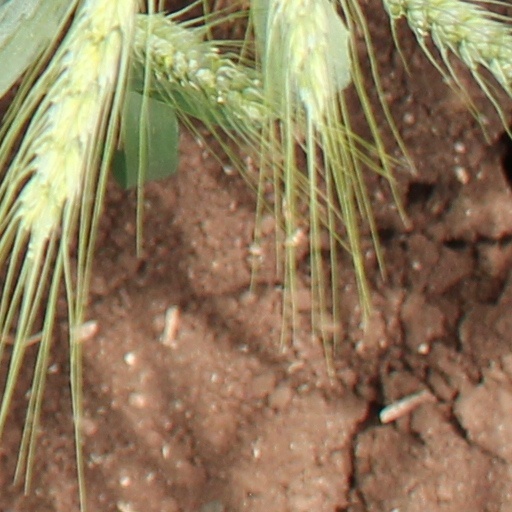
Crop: wheat